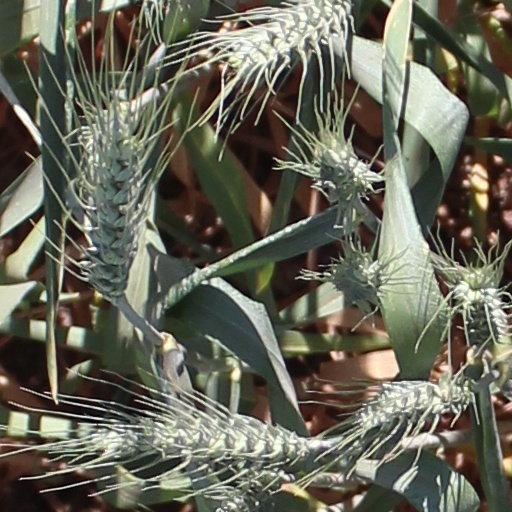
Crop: wheat